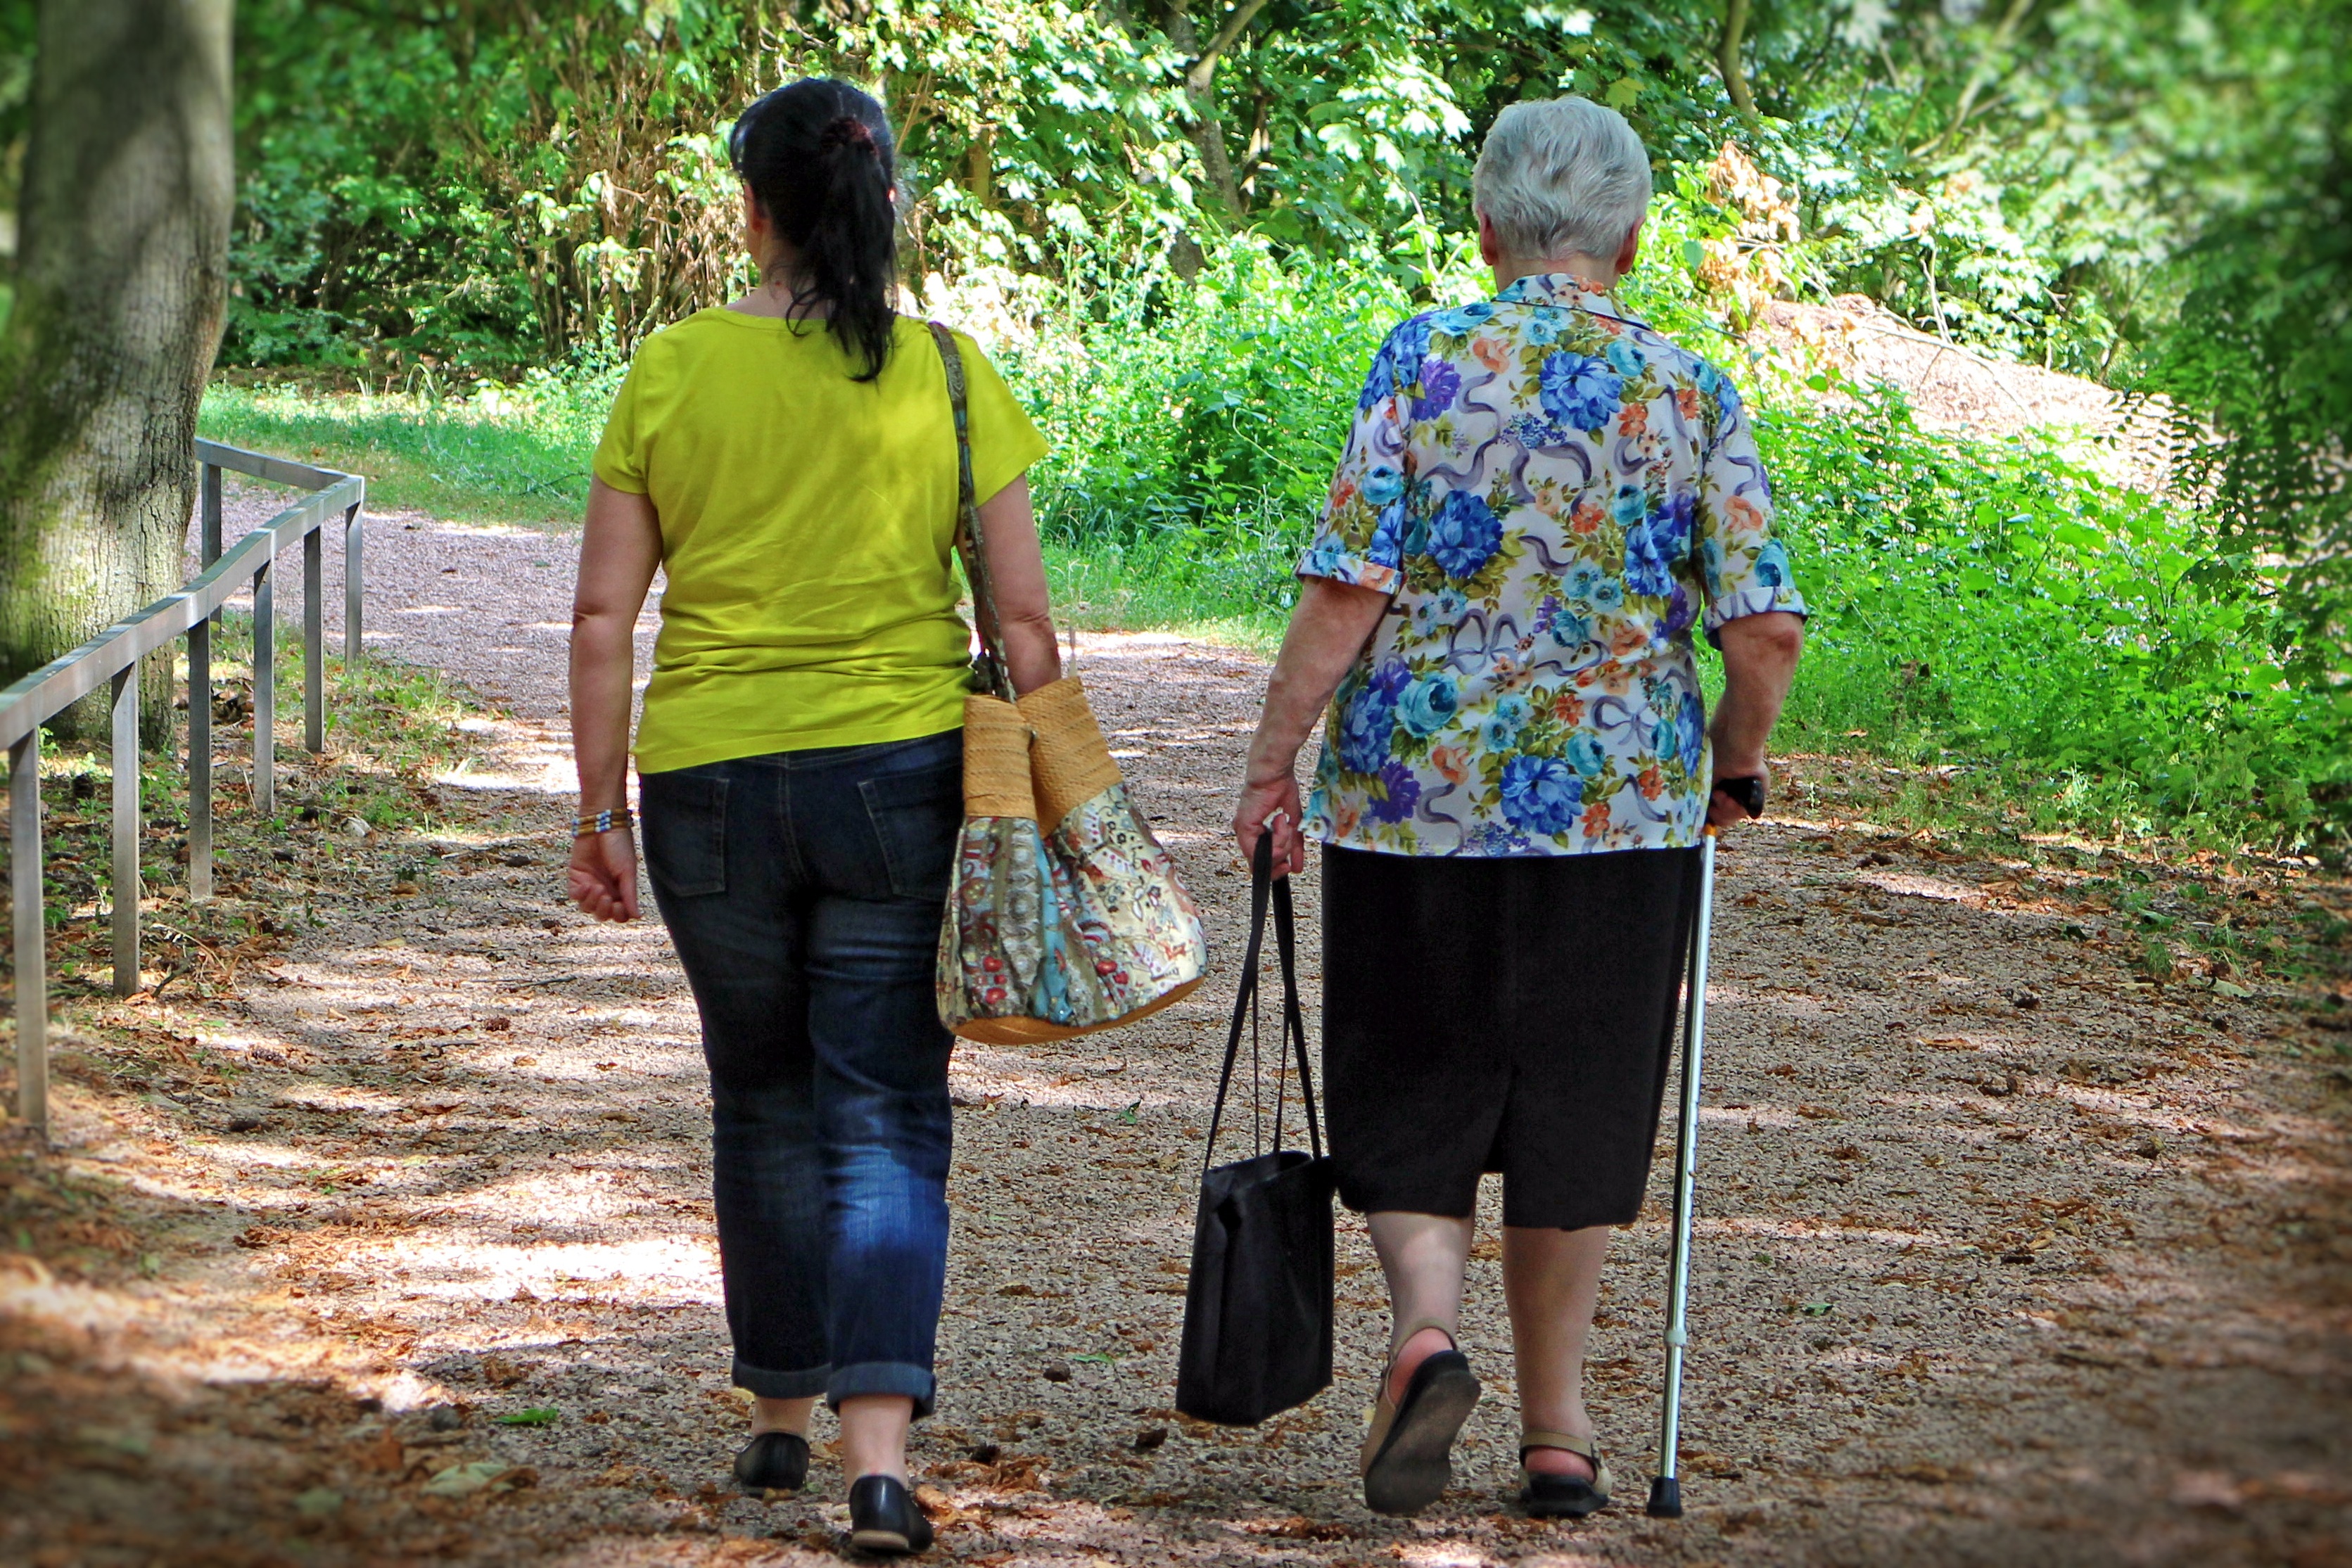
walking, people, woman, walk, spring, community, child, human, together, security, family, mother, happy, women, go, daughter, unit, personal